Minden Heights

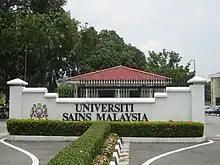
The main campus of Universiti Sains Malaysia is situated south of Minden Heights.

Universiti Sains Malaysia (USM), Penang's premier public university, is situated immediately south of Minden Heights. One of the top Malaysian public universities, USM was ranked fifth within Malaysia by the QS World University Rankings .